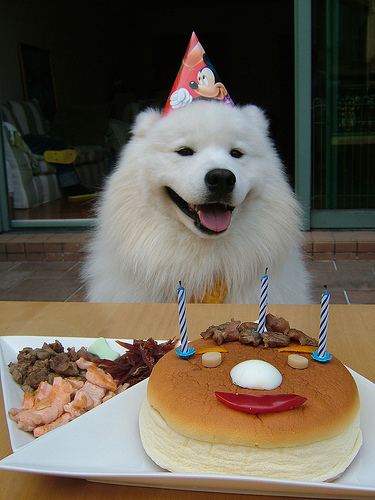
Animal: dog
Breed: samoyed